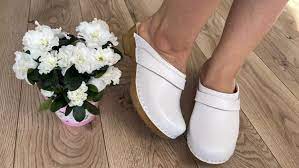
Label: Clog